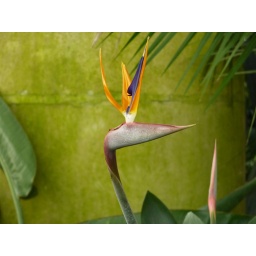
Strelitzia - known as bird of paradise flower, or in its native S.Africa as a crane flower